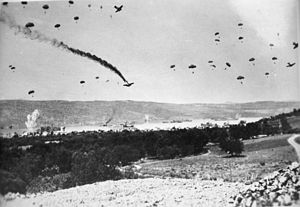
Slaget om Grækenland / Efterspil / Slaget om Kreta
Slaget om Grækenland var et felttog under 2. Verdenskrig, som fandt sted på det græske fastland og i det sydlige Albanien. Slaget blev udkæmpet mellem Grækenland, Storbritannien og Commonwealth of Nations på den ene side og Nazityskland, Italien og Bulgarien på den anden. Sammen med slaget om Kreta og en række træfninger til søs udgør slaget om Grækenland den ægæiske del af Balkanfelttoget under 2. Verdenskrig.